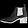
Label: Ankle boot